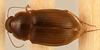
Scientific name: Amara quenseli
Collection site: Onaqui NEON (ONAQ), plot ONAQ_018